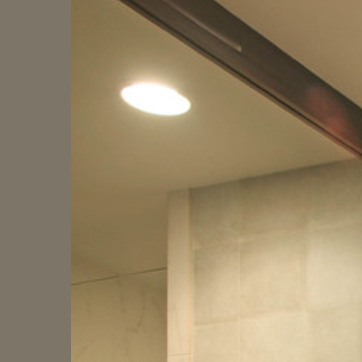
Material: mirror